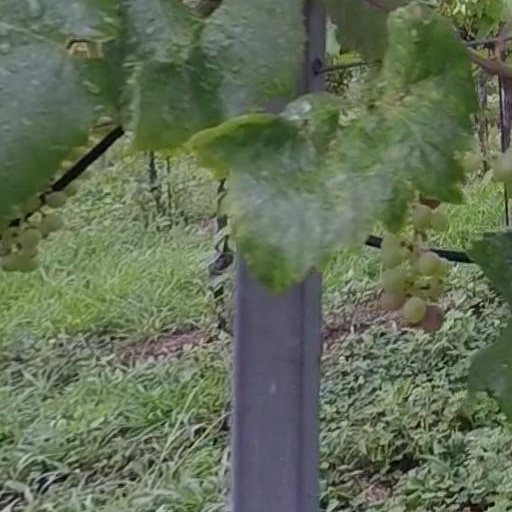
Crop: grape